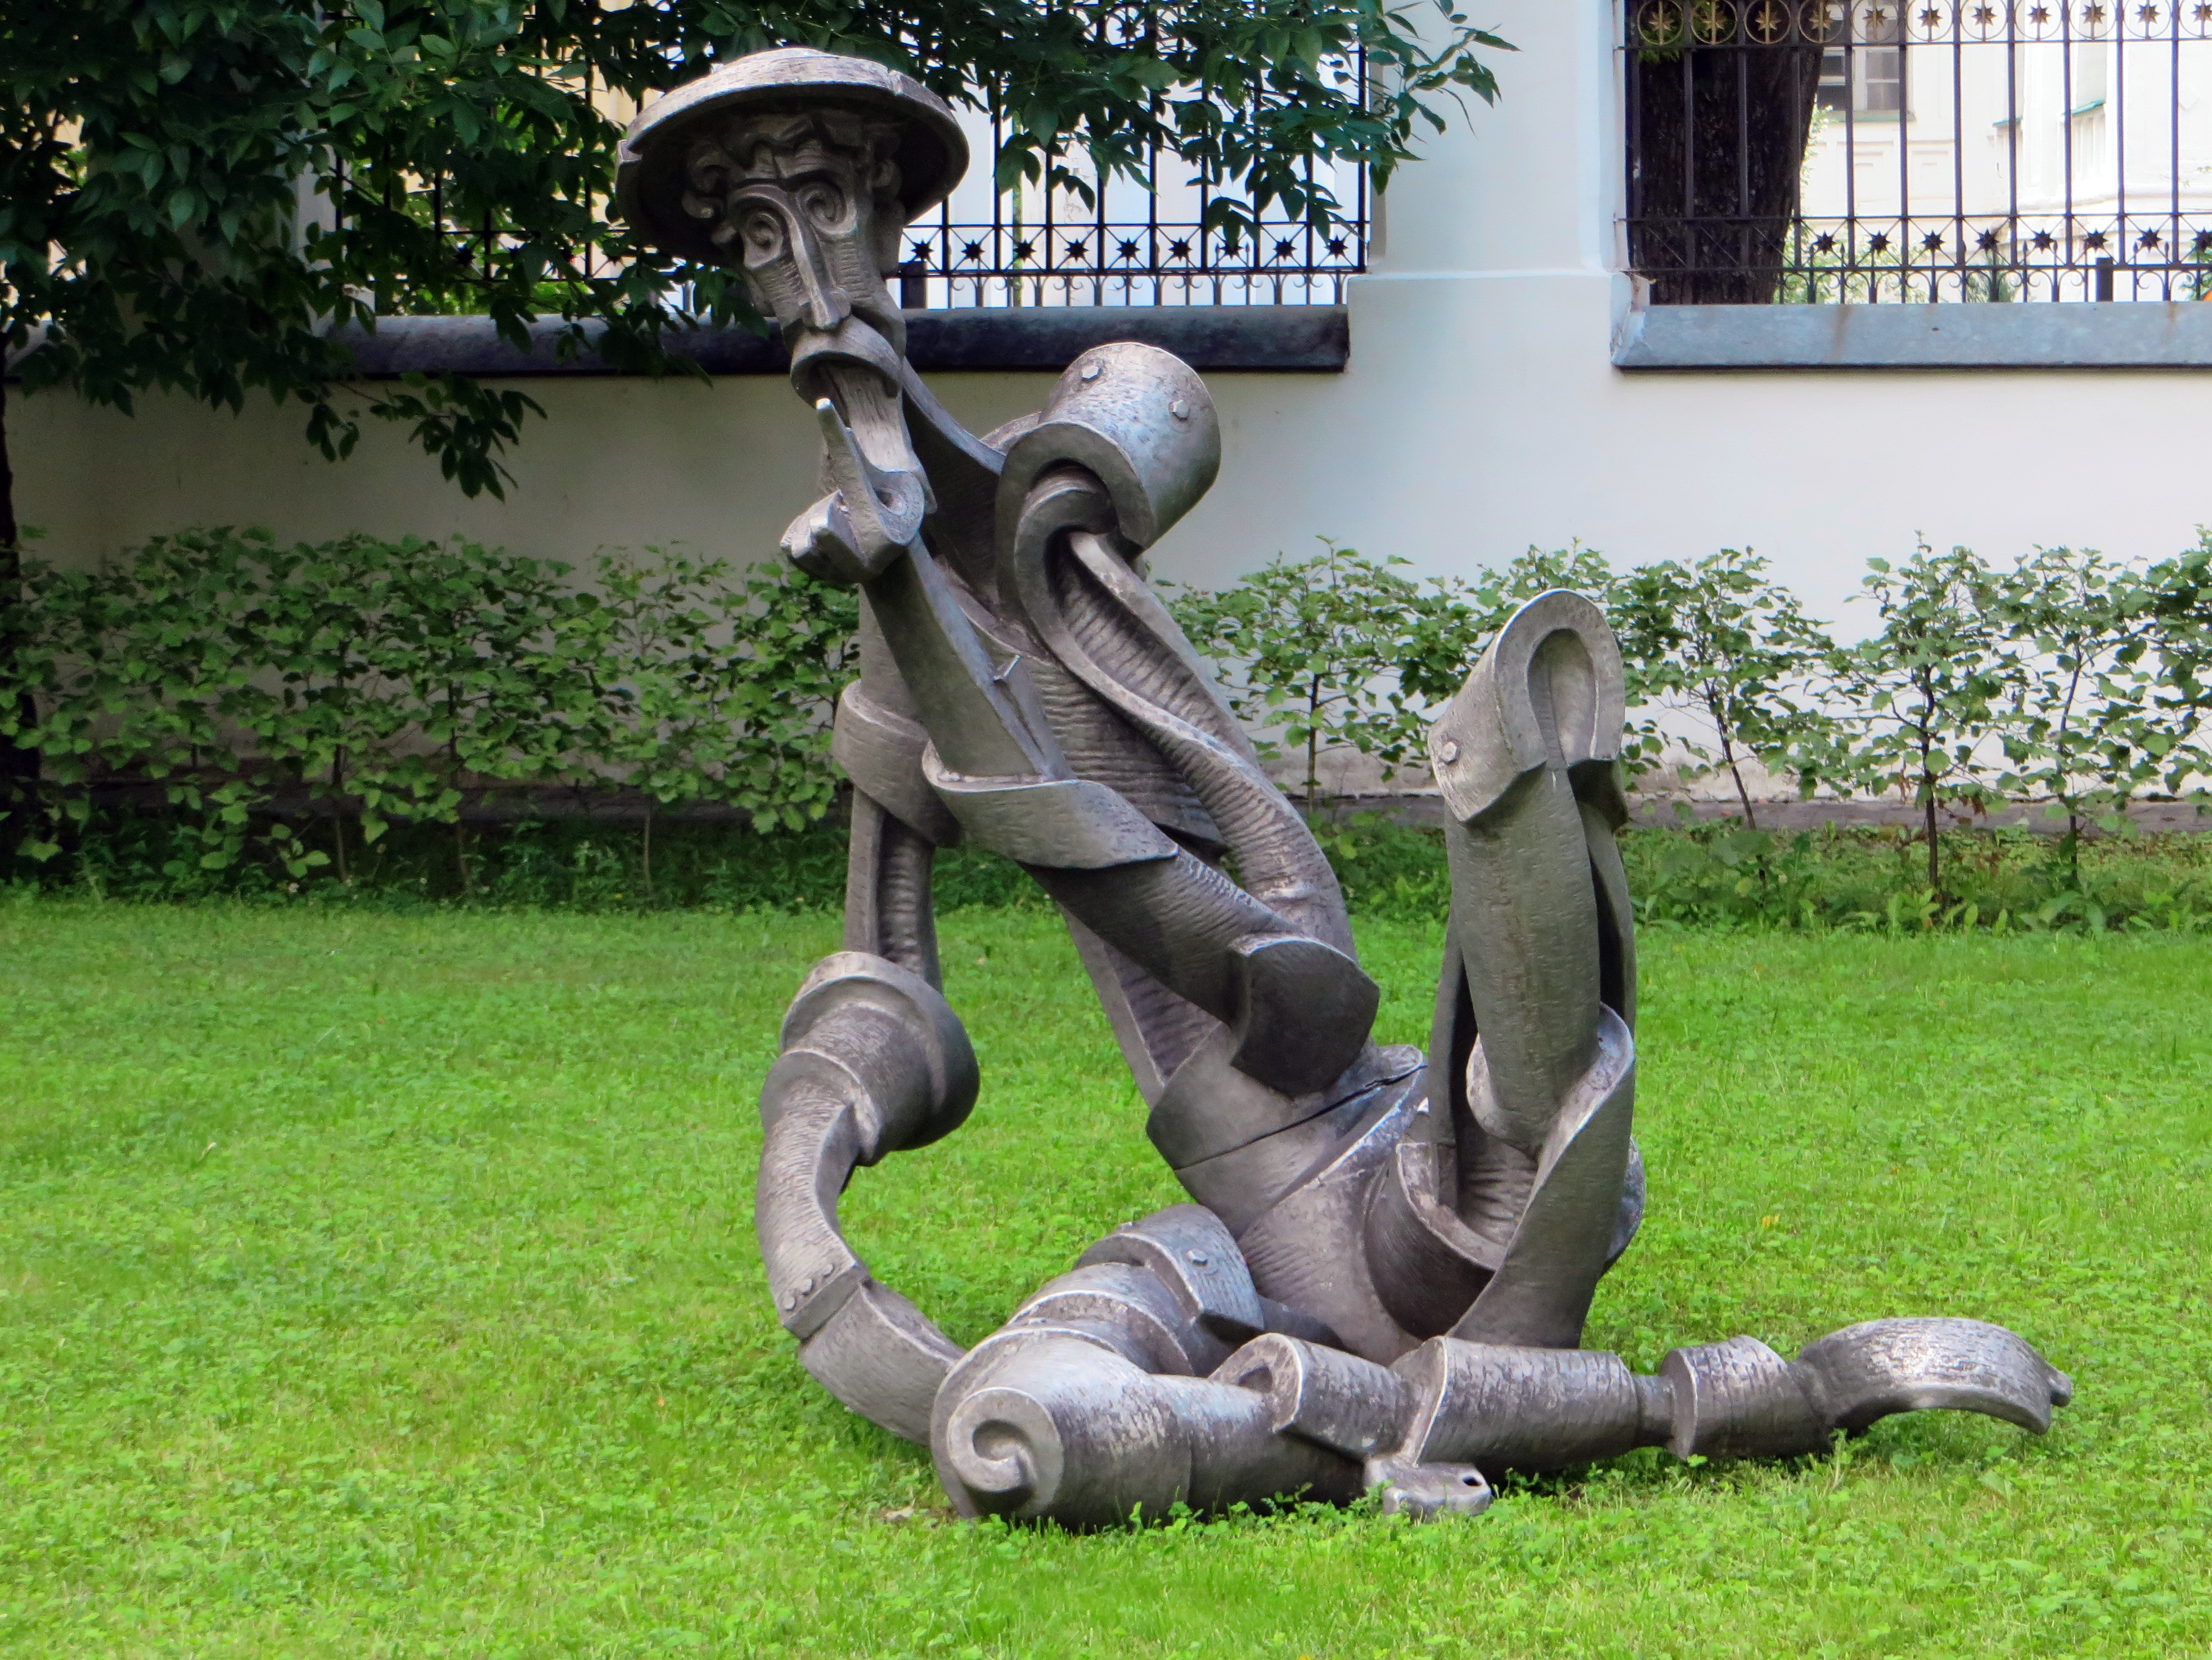
lawn, monument, statue, park, garden, sculpture, art, fountain, water feature, don quixote, yaroslav